Razdrto, Postojna

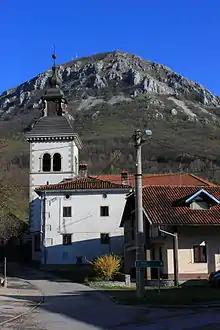
Holy Trinity Church with the Nanos Plateau in the background

The local church in the settlement is dedicated to the Holy Trinity and belongs to the Parish of Ubeljsko.